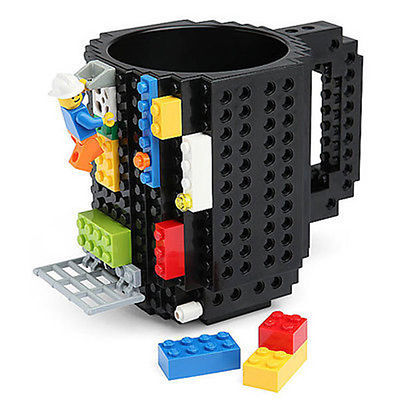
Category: mug